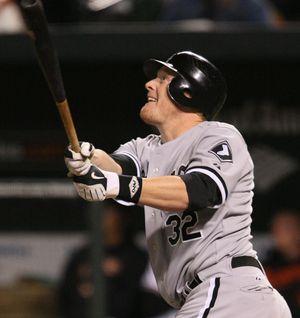
Brian Nikola Anderson est un voltigeur de baseball ayant évolué en Ligue majeure de 2005 à 2009.